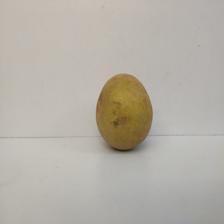
Size: Large